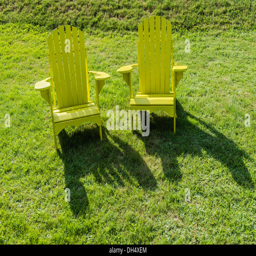
yellow chairs sit side by side casting long shadows on the green summertime grass of accommodation type